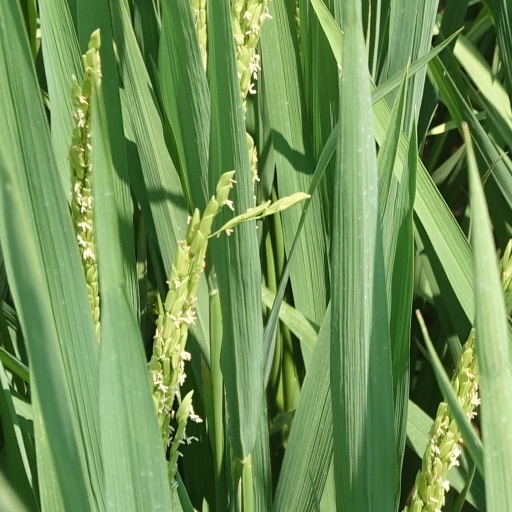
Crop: rice